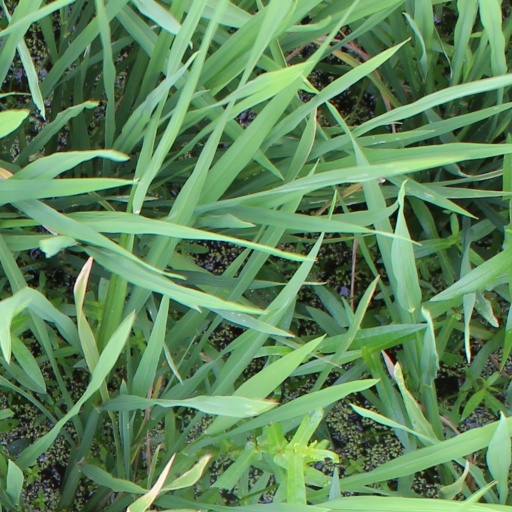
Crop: rice